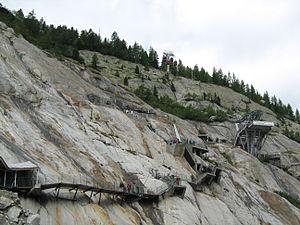
La télécabine de la Mer de Glace est une remontée mécanique de Haute-Savoie située sur la commune de Chamonix-Mont-Blanc.